Steven Khalil

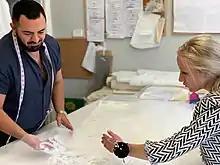
Steven Khalil, in his Atelier in Paddington, Sydney

Opening his first bridal boutique at just 27 years old, Khalil's designs soon became renowned both locally and internationally. While Khalil has expressed that he certainly struggled and made mistakes in the early years of his boutique, he continued to strive and learn from them. Thereafter, the future bridal market became highly intrigued with Khalil's modern and romantic gowns. As a result, Khalil was able to establish his clientele, which included celebrities and high profile social identities. Khalil's attention to intricate detail presented him with an opportunity to design Red Carpet gowns, which are now well known to be worn among celebrities such as Jennifer Lopez, Emily Ratajowski, and the Kardashian/Jenner family. While increasing his expertise, skills and understanding the bridal market over the course of his career, Khalil has gradually released bridal and red carpet collections since the beginning of his own business, including showing at 2019 Paris Haute Couture Fashion Week. Khalil's designs have expanded to an international scale, launching international stockists such as The Wedding Club, a luxury bridal wear store based in London, and is hoping to expand to Europe and Dubai. Due to his popularity in the US, Khalil opened a showroom in LA for celebrity stylists to access his gowns. A large part of Khalil's career centralises around fashion shows, domestically and internationally, which gives the ability for designers to showcase their work, increase clientele and generate a well branded name.